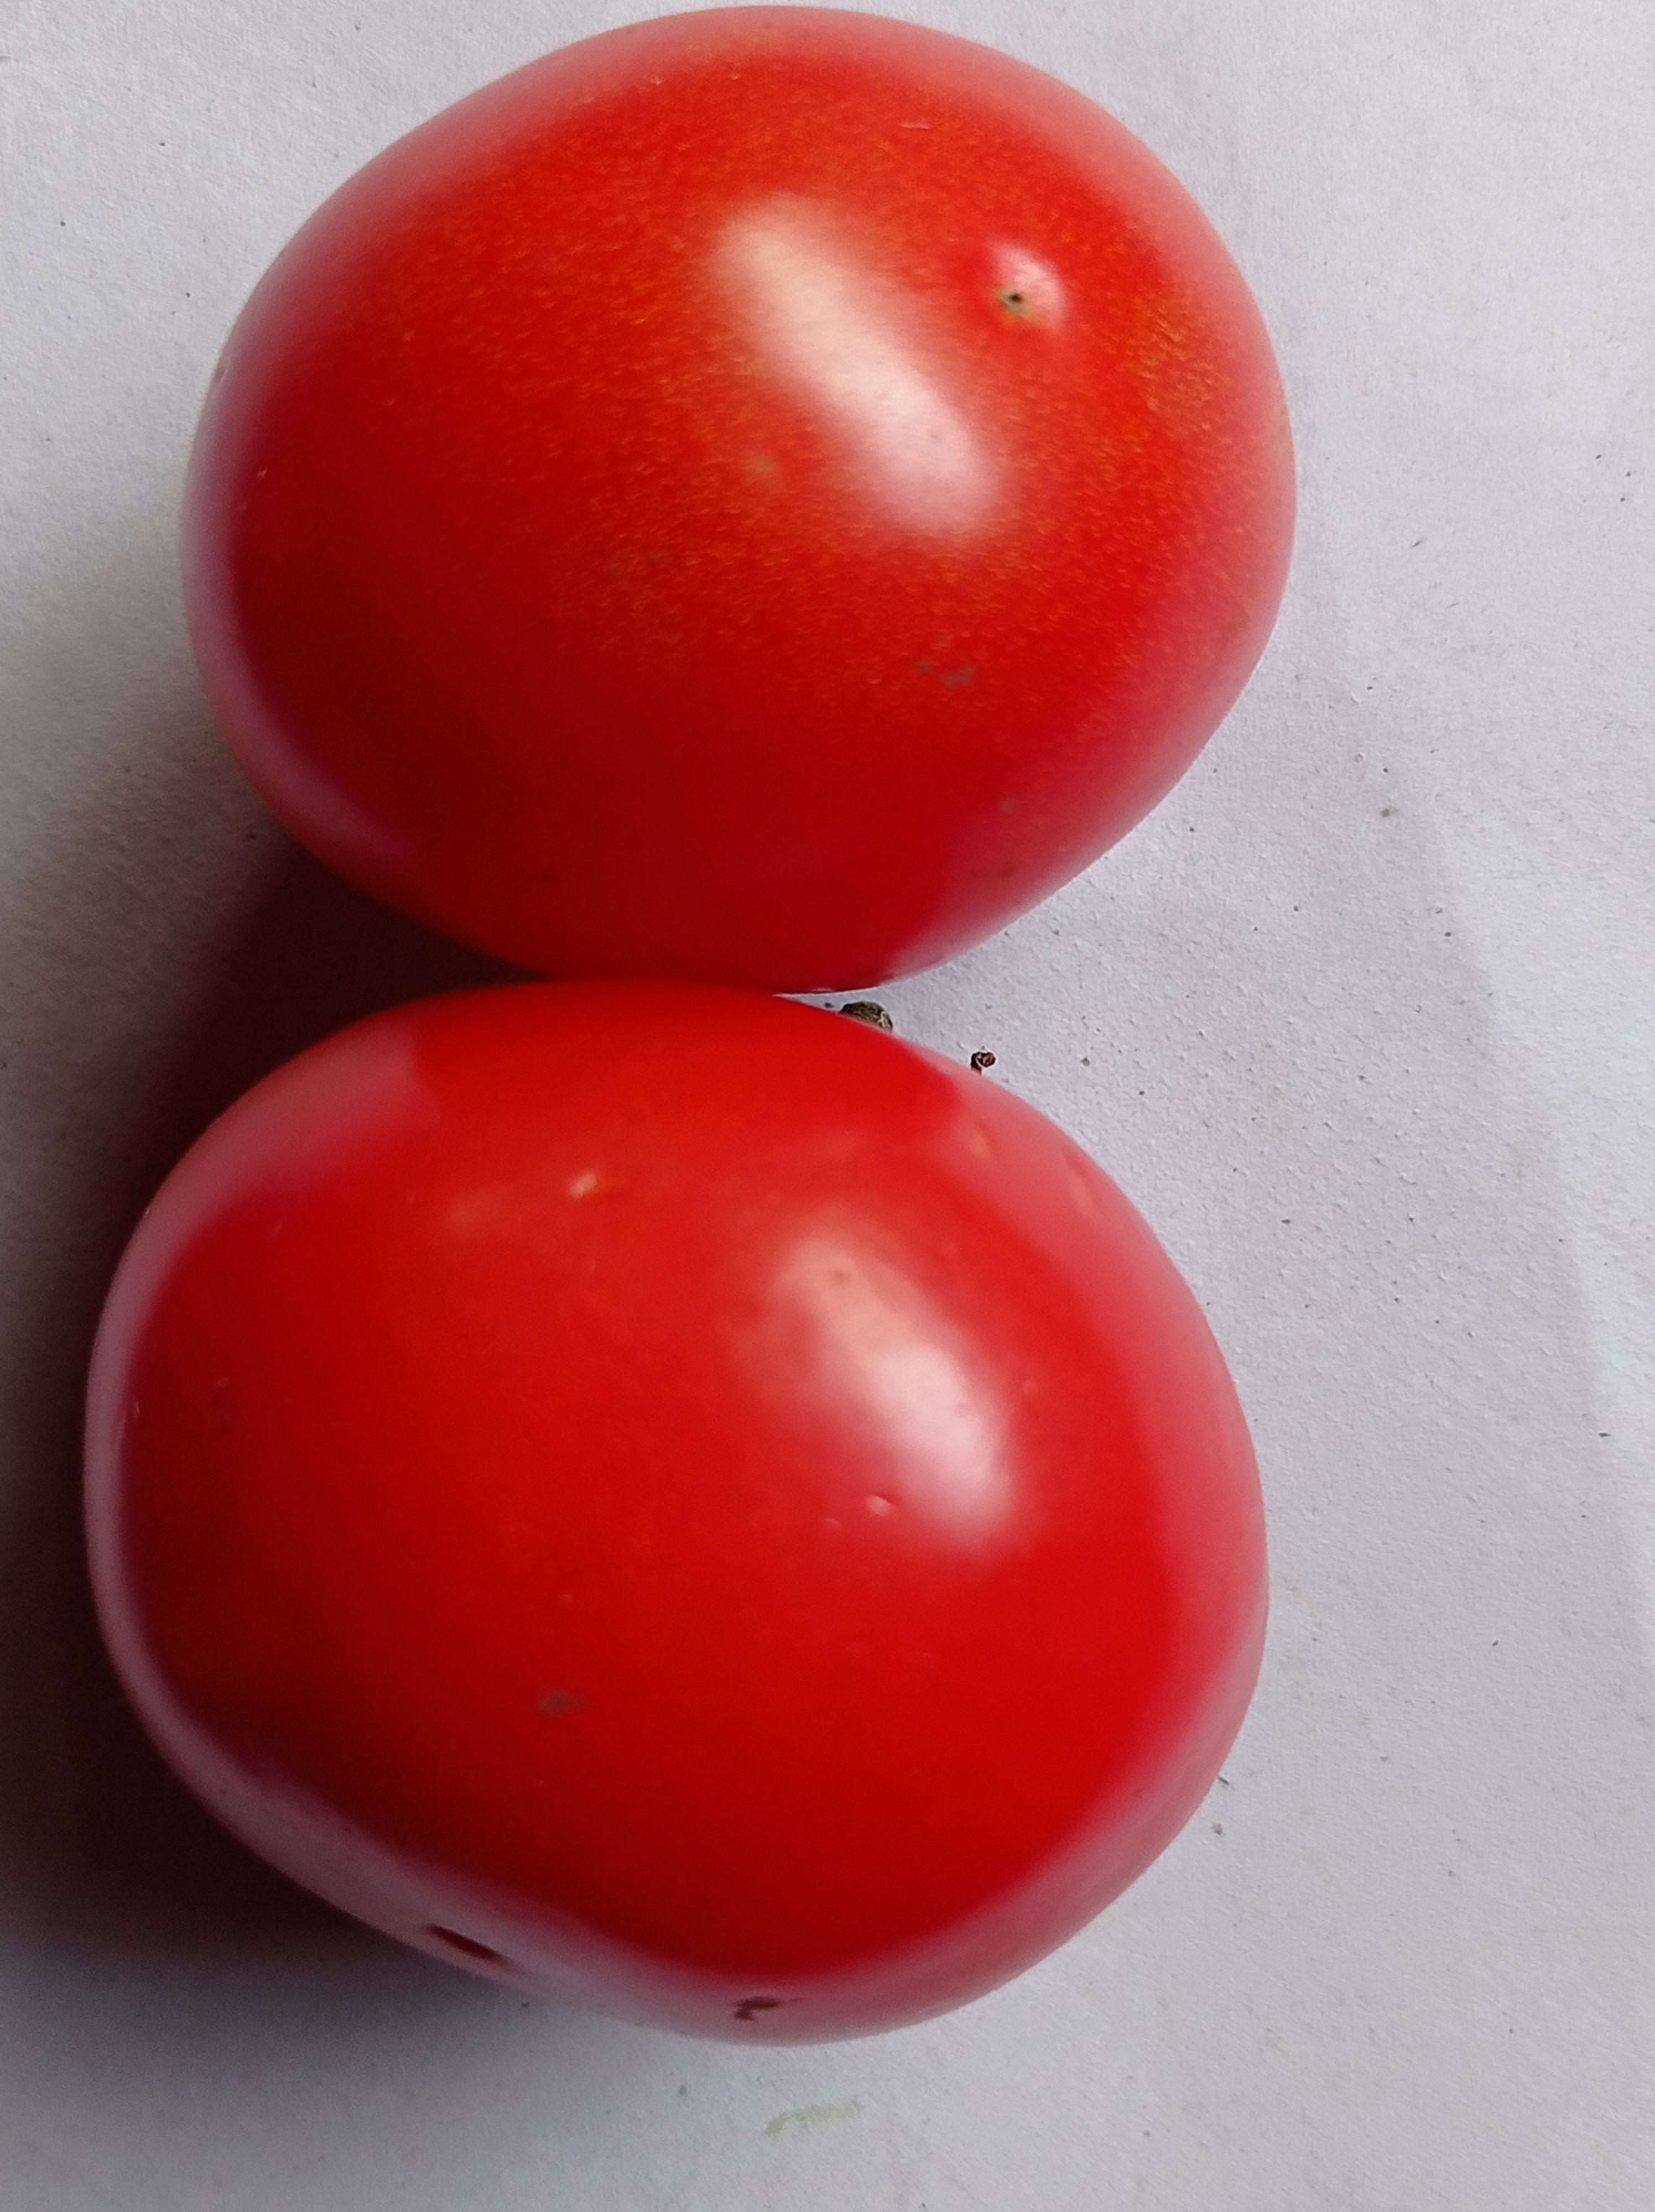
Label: Fresh